Wind turbine

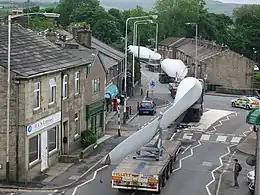
A turbine blade convoy passing through Edenfield, England

Generally, efficiency increases along with turbine blade lengths. The blades must be stiff, strong, durable, light and resistant to fatigue. Materials with these properties include composites such as polyester and epoxy, while glass fiber and carbon fiber have been used for the reinforcing. Construction may involve manual layup or injection molding. Retrofitting existing turbines with larger blades reduces the task and risks of redesign.